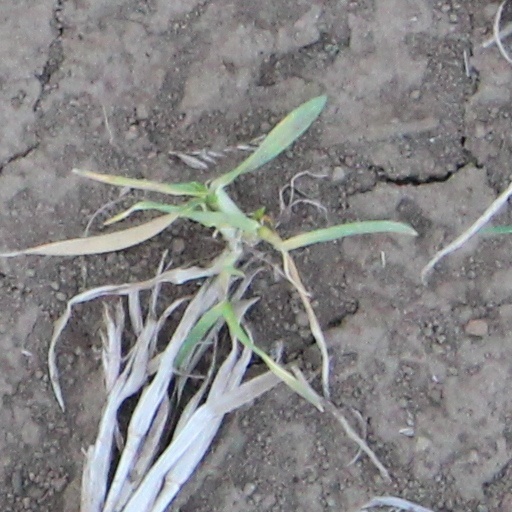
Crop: wheat